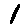
Label: 1